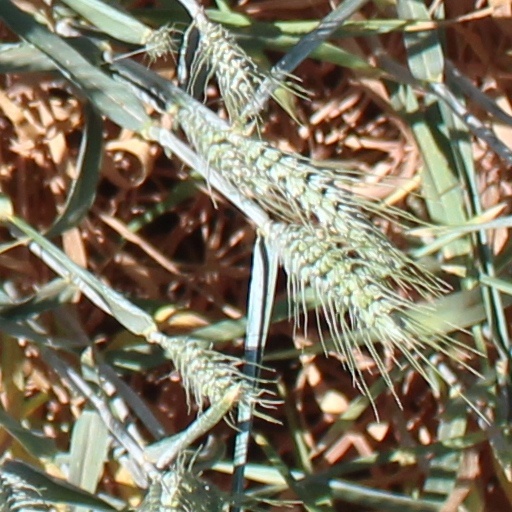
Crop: wheat